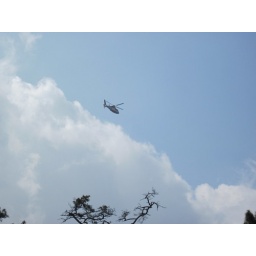
flying in the sky